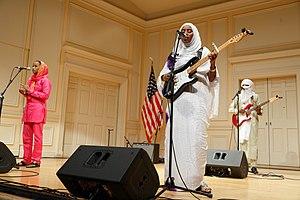
Les Filles de Illighadad est un groupe de blues touareg originaire du Niger publié sur le label Sahel Sounds.